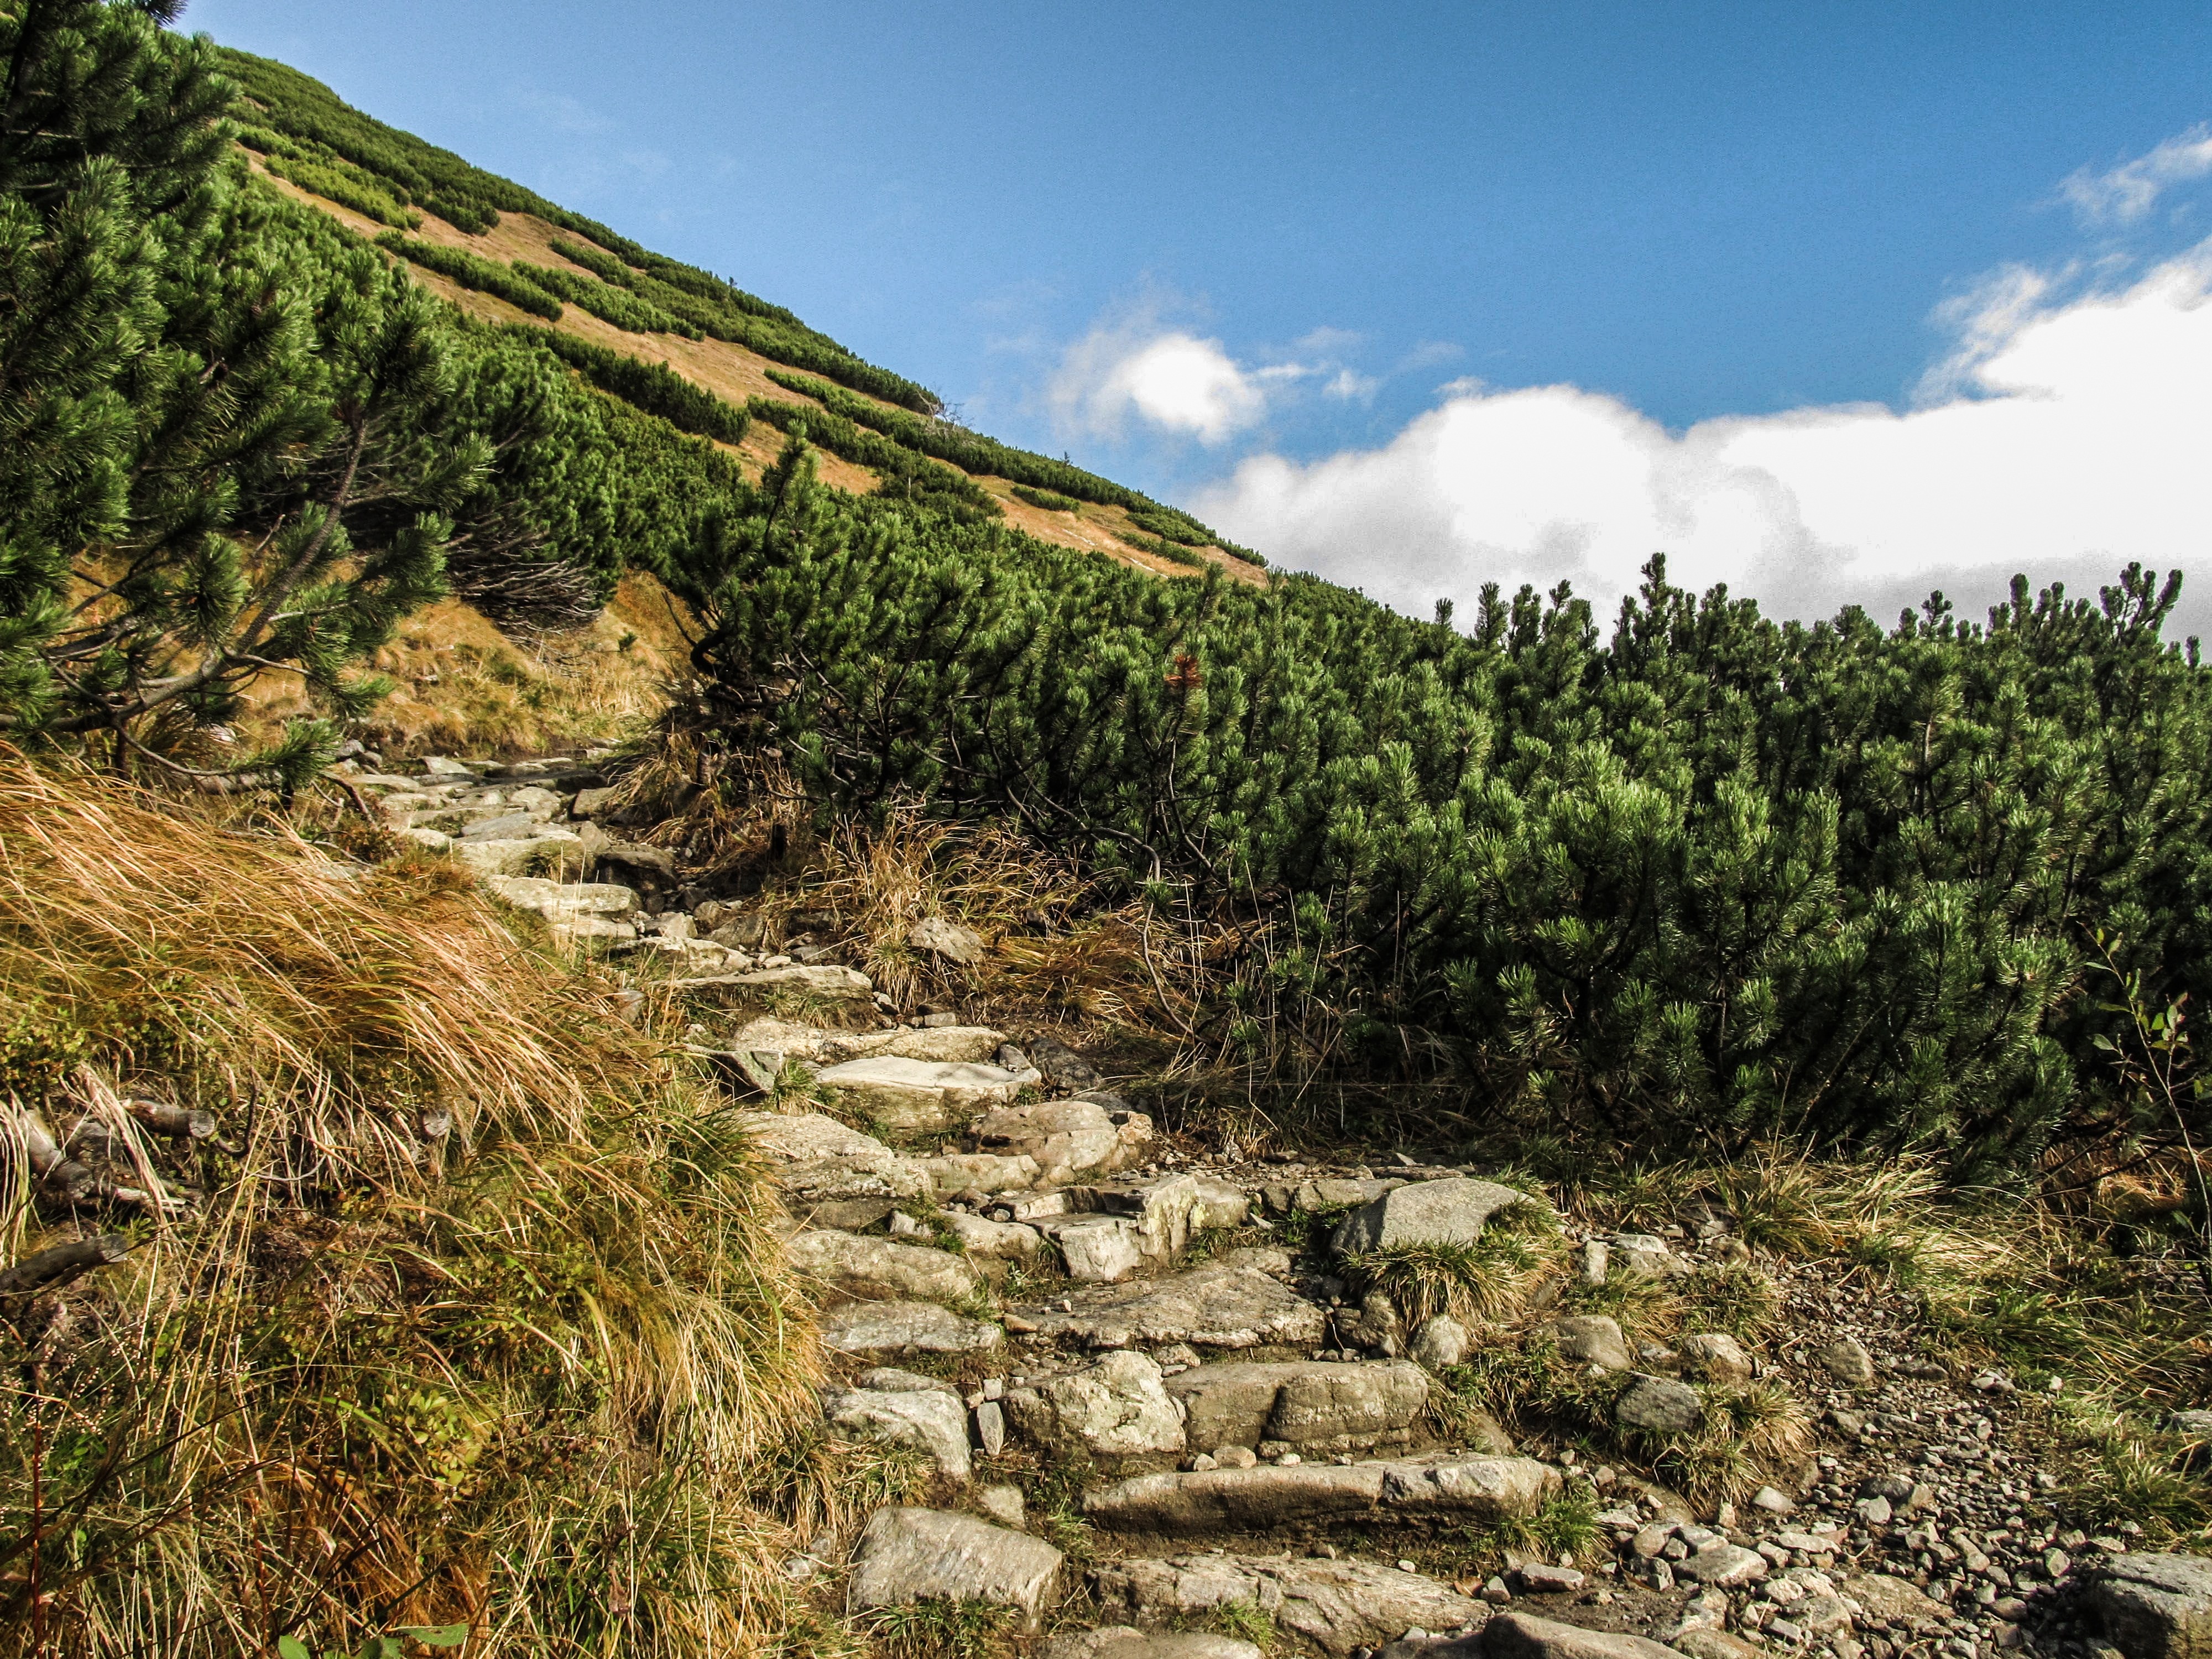
landscape, coast, nature, wilderness, walking, mountain, track, trail, hill, valley, mountain range, travel, cliff, environment, natural, scenery, terrain, ridge, mountain landscape, clouds, geology, mountains, vegetation, plateau, ecosystem, rural area, landform, natural environment, geographical feature, mountainous landforms